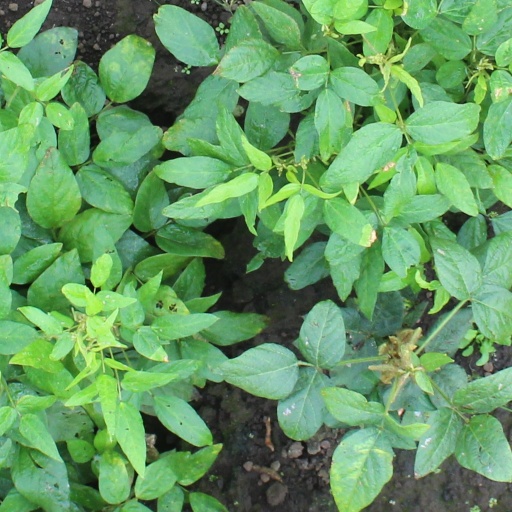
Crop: soybean